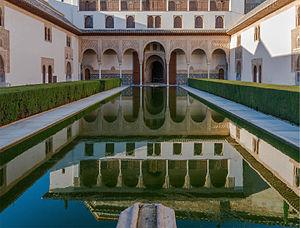
Patio de los Arrayanes (Cour des Myrtes), Alhambra, Grenade, Espagne.